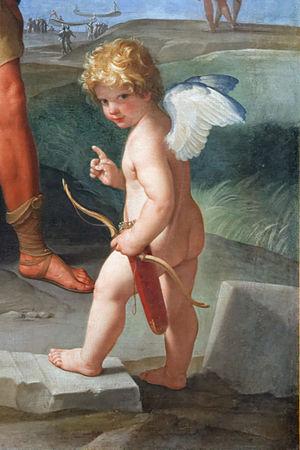
Éros